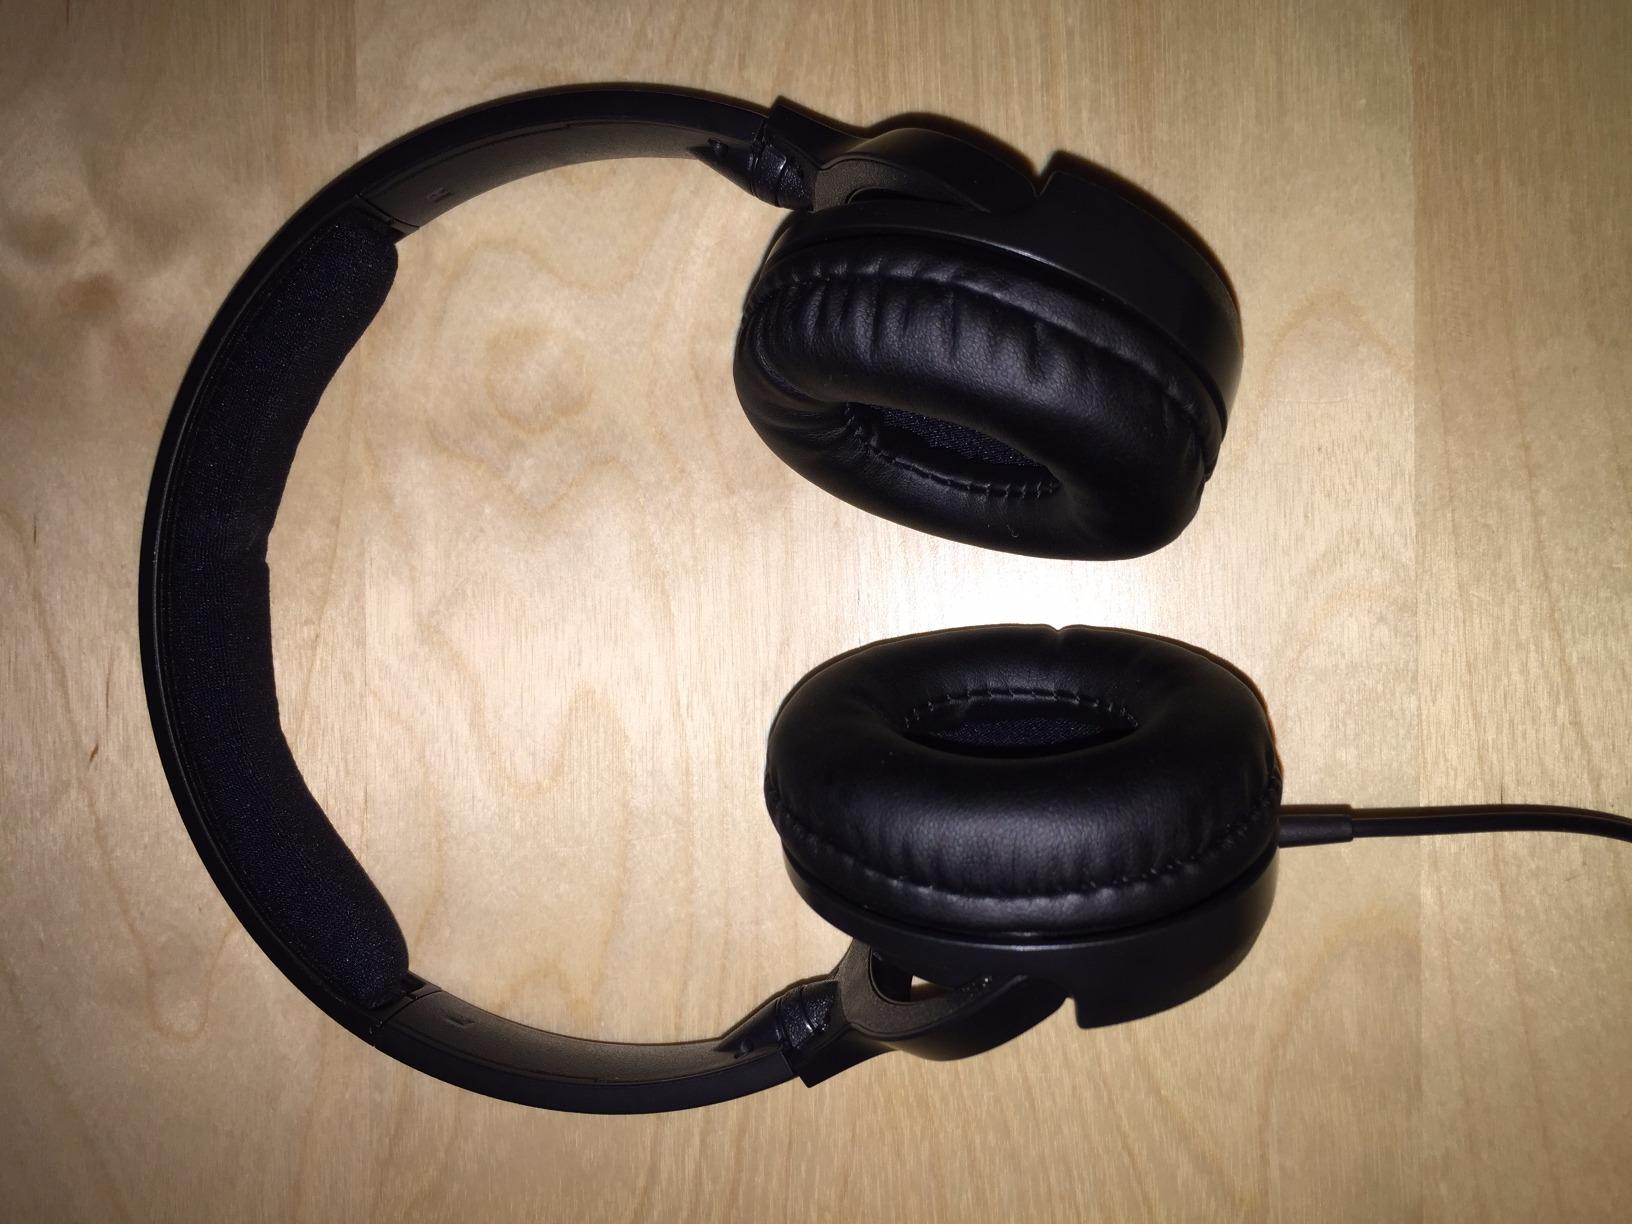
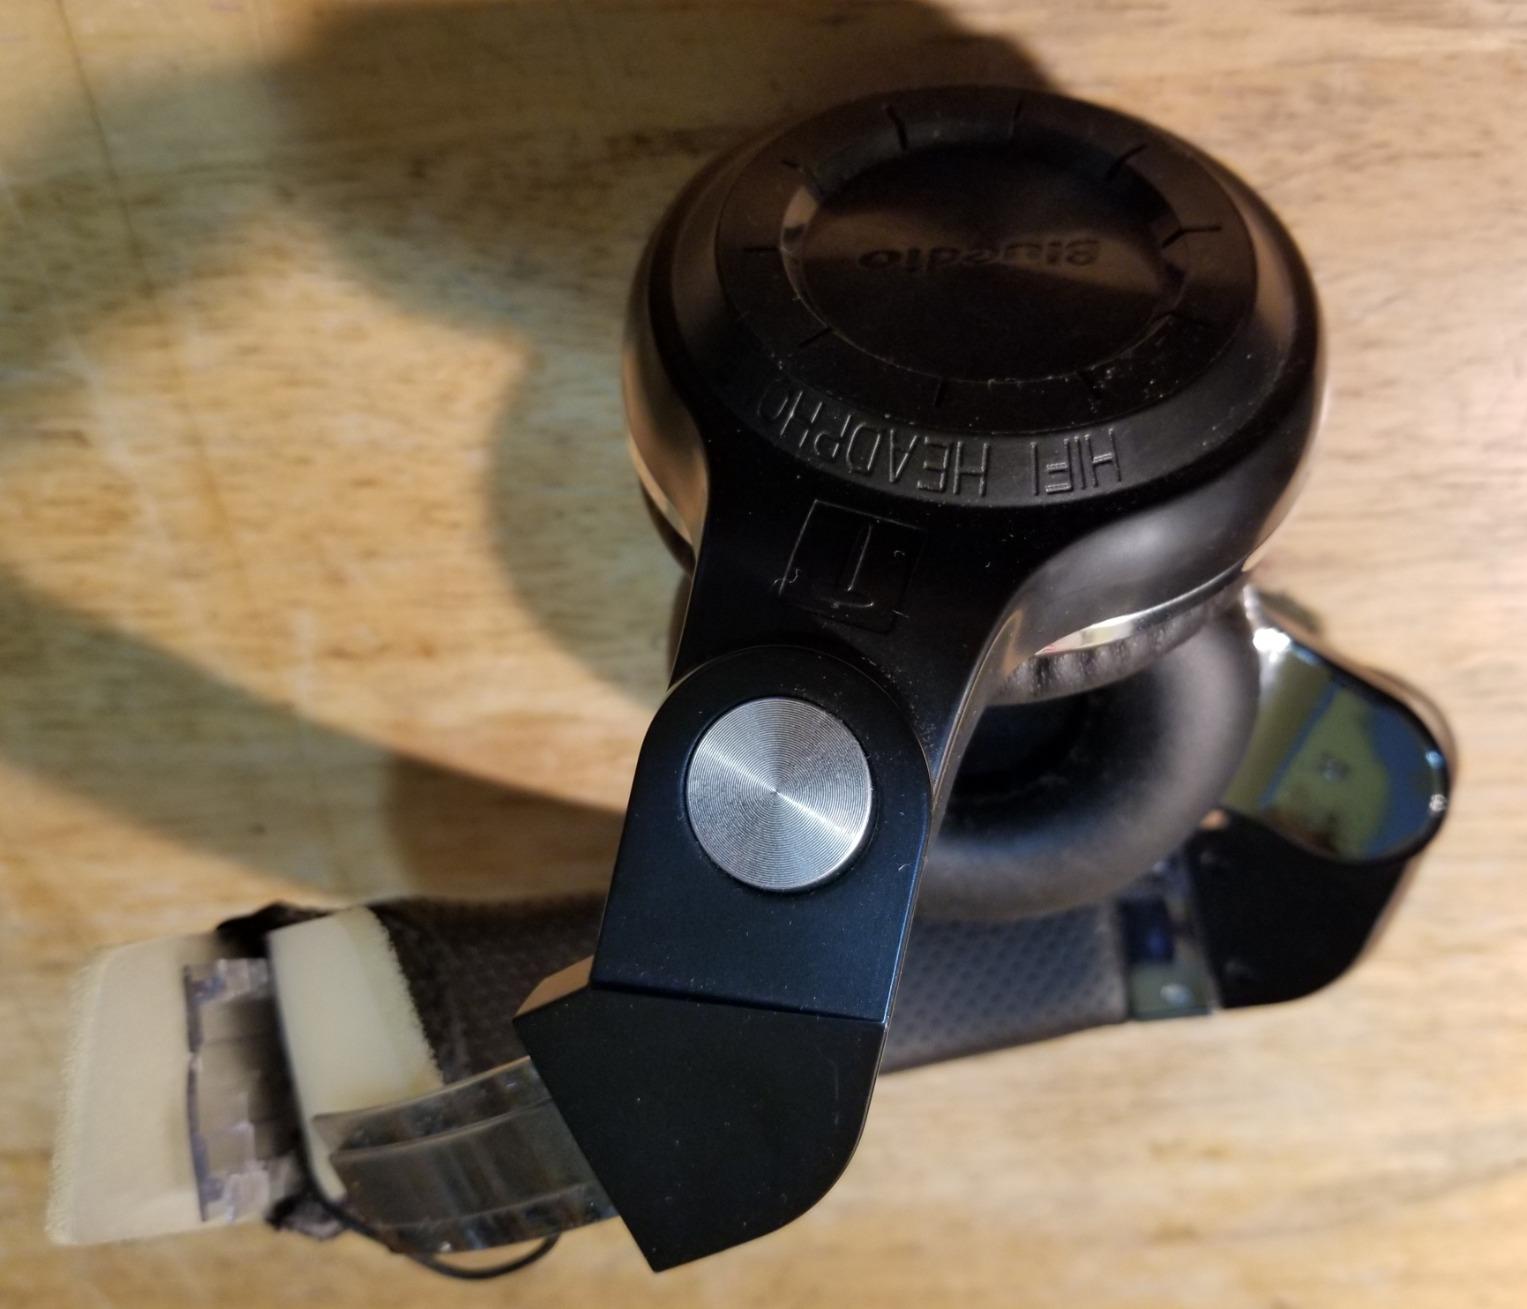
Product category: headphones
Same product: no